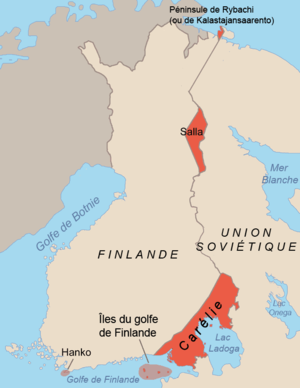
Territoires cédés par la Russie à la Finlande en 1940, après la Guerre d'Hiver.
Le traité de paix de Moscou fut signé par la Finlande et l'Union soviétique le 12 mars 1940. Il marque la fin de la guerre d'Hiver et marque le début de la Grande Trêve.
La guerre d'Hiver, connue également sous le nom de guerre soviéto-finlandaise ou guerre russo-finlandaise, éclate pendant la Seconde Guerre mondiale, le 30 novembre 1939 avec l'invasion de la Finlande par l'Union soviétique, peu de temps après l'échec des négociations engagées par les Soviétiques avec les Finlandais visant à créer une zone tampon pour protéger la ville de Leningrad, très proche de la frontière, d'une éventuelle attaque de l'Allemagne nazie — la Finlande étant dans la sphère d'influence soviétique selon les clauses secrètes du pacte germano-soviétique.
ProKarelia est un groupe de pression irrédentiste finlandais, militant pour la restitution à la Finlande de la Carélie finlandaise, de Petsamo, de l'Ancien Salla et de certaines îles du golfe de Finlande, régions annexées par l'Union soviétique à la suite de la Seconde Guerre mondiale.
Salla est une commune de Finlande située en Laponie, à la frontière russe.
L'histoire de la Finlande est caractérisée par la lutte d'influence que se sont livrés ses deux grands voisins, la Suède et la Russie. La Finlande est originellement peuplée par le peuple finnois au sud et par les Sames en Laponie. Au Moyen Âge, la Finlande est colonisée par la Suède dans ce que l'on appelle la Suède-Finlande. En 1809, la Suède doit céder la Finlande à la Russie. Le pays n'accède finalement à l'indépendance qu'après la révolution russe de 1917.